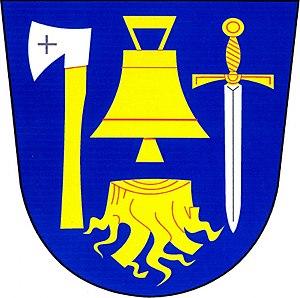
Šumná est une commune du district de Znojmo, dans la région de Moravie-du-Sud, en République tchèque. Sa population s'élevait à 637 habitants en 2019.